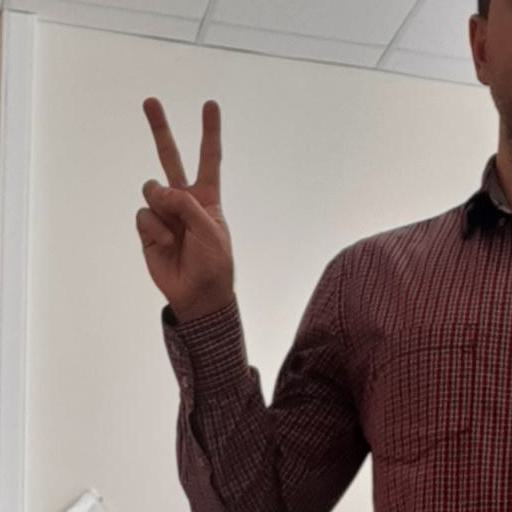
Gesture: peace